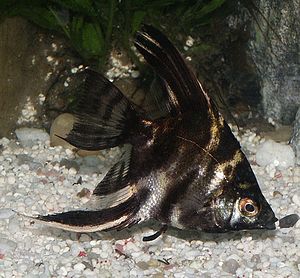
Scalare / Akvariehobby
Marmor Scalare - P. scalare
Scalare er en ferskvandsfisk fra tropisk Sydamerika. Det er en smuk og populær akvariefisk som er nem at holde i et opvarmet akvarium. Fisken kan blive op til 15 cm lang, og der er ingen synlige kønsforskelle. Som ung lever den i stimer, men senere danner fisken par og bliver territorial.